Echinoplectanum laeve

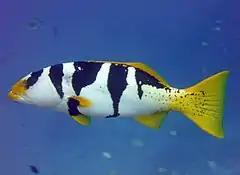
The black-saddled coral grouper "Plectropomus laevis" is the host of "Echinoplectanum laeve"

The black-saddled coral grouper "Plectropomus laevis" is the type-host of "Echinoplectanum laeve". The type-locality is the coral reef off Nouméa, New Caledonia.